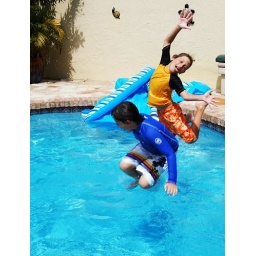
two little monkeys jumping in the pool.